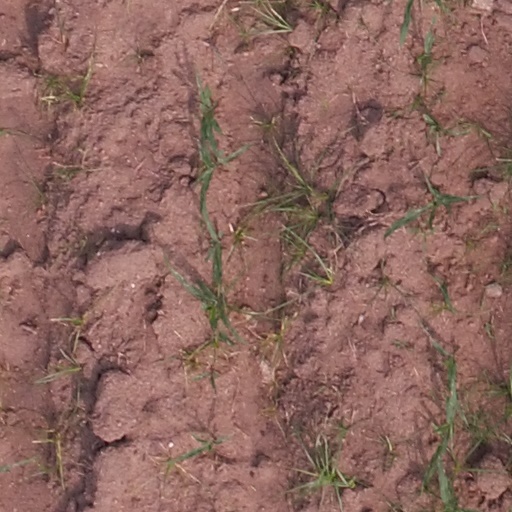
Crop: maize; corn